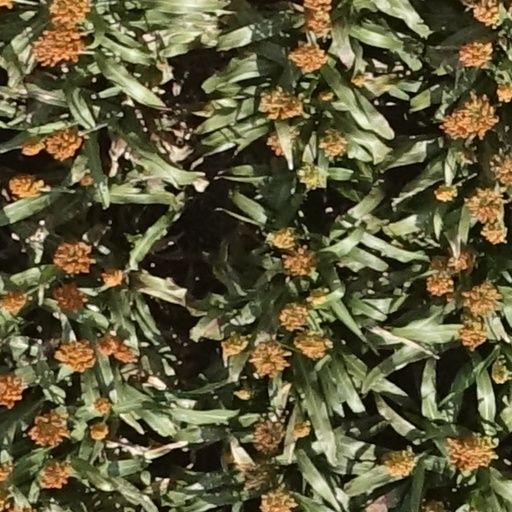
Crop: sorghum